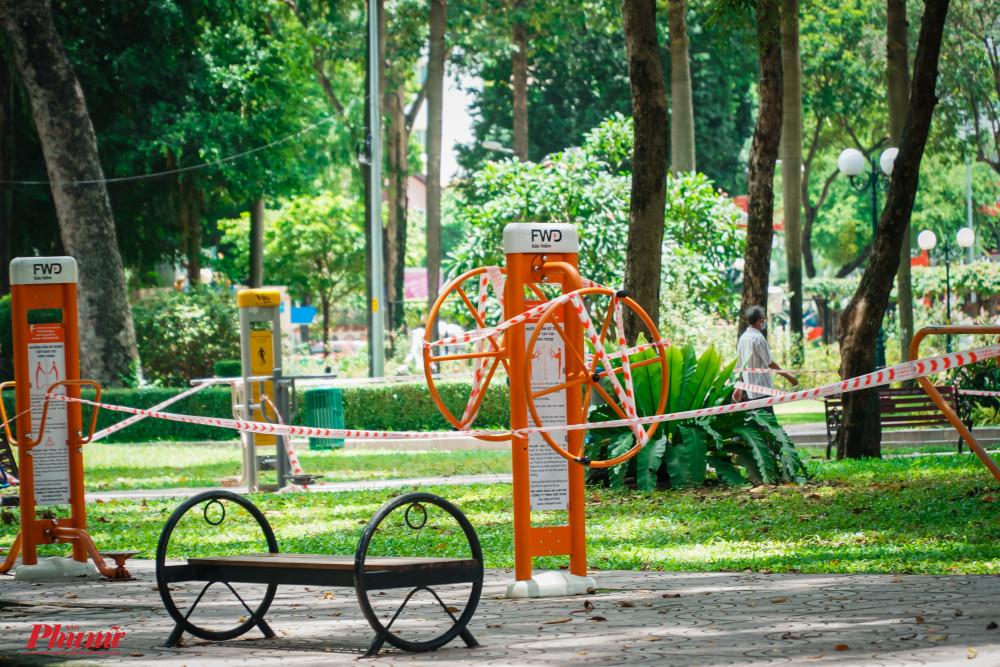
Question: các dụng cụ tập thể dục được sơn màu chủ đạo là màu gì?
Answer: màu chủ đạo được sơn cho các dụng cụ tập thể dục là màu cam